Thermes de Saint Gervais Mont-Blanc

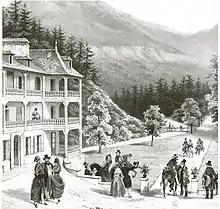
Gravure des thermes de Saint-Gervais au XIX siècle

In 1815, Geneva-based doctor Matthey was appointed "Inspecting doctor of Saint-Gervais". He monitored clients' progress, catalogued the illnesses and diseases for which the water proved effective and developed indications for its use: drinking the water, using it in baths, showers, and steam baths . He was the first to notice its immense benefits on the skin: Pityriasis alba, eczema, ulcers. The Saint-Gervais baths now had a specific area of expertise. The baths enjoyed ever-growing popularity until 1838.